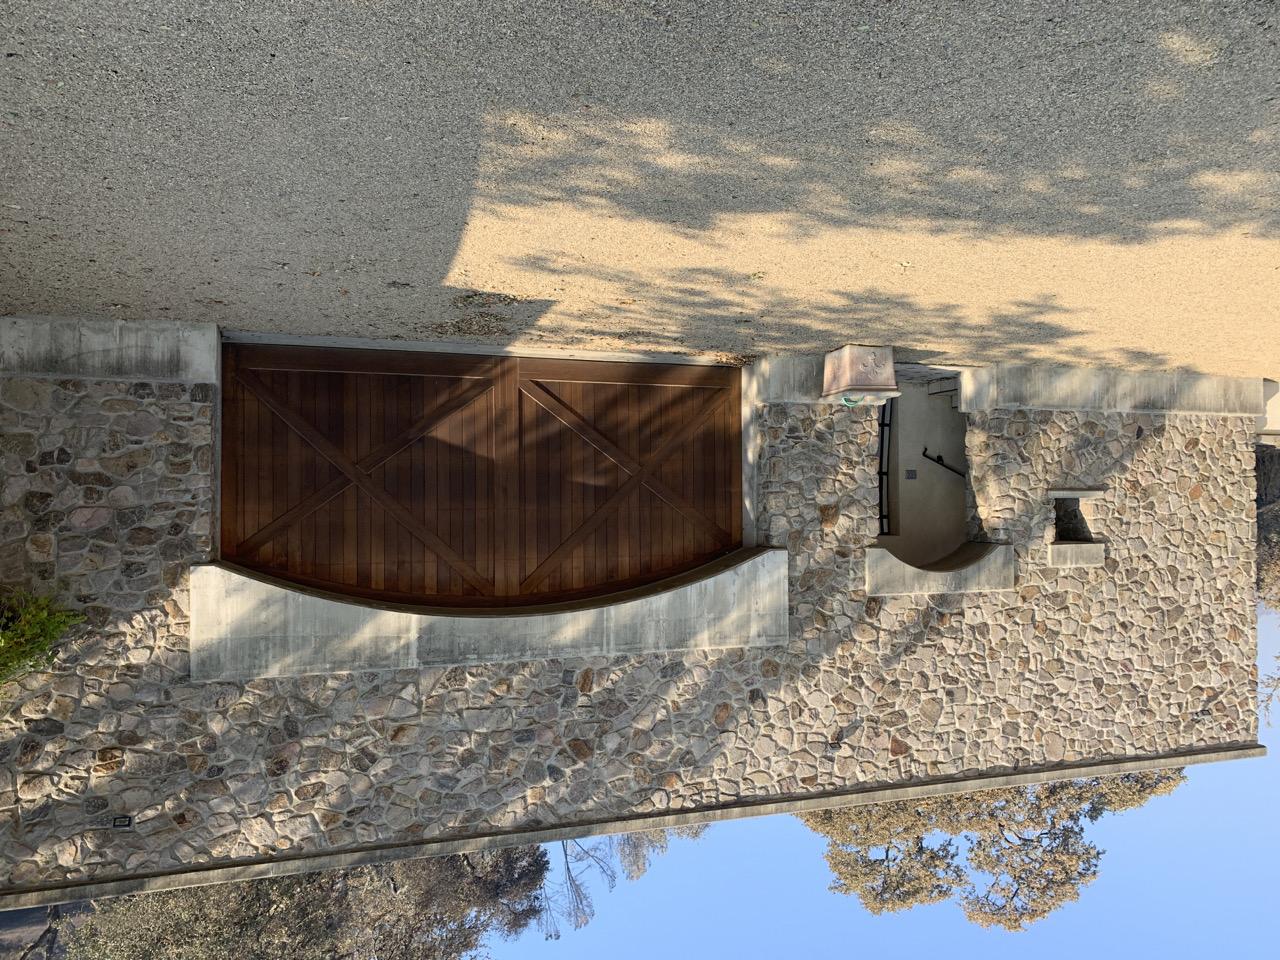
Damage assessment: no_damage